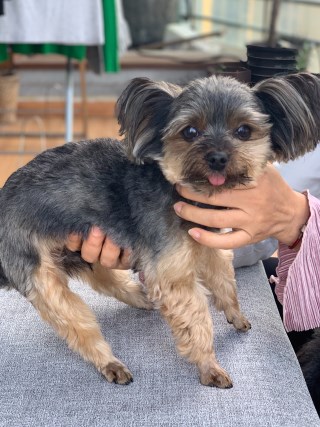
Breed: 340-n000120-Yorkshire_terrier